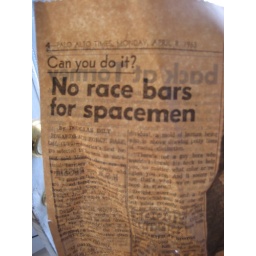
Found in the bathroom wall